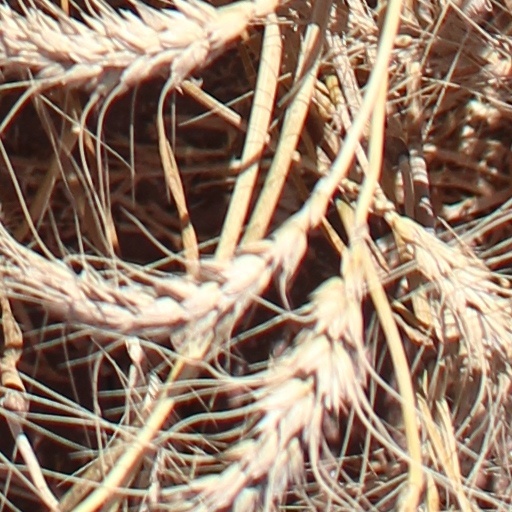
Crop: wheat